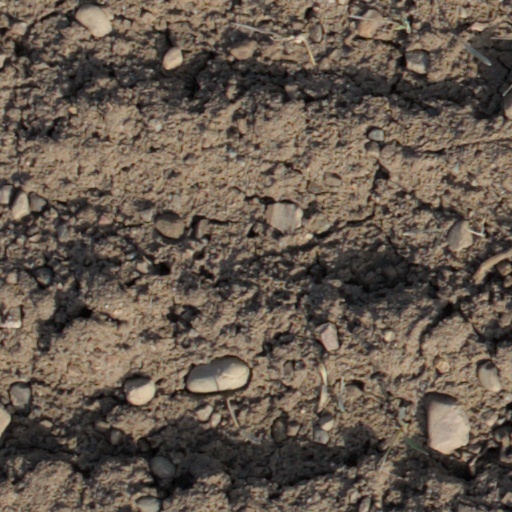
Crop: wheat